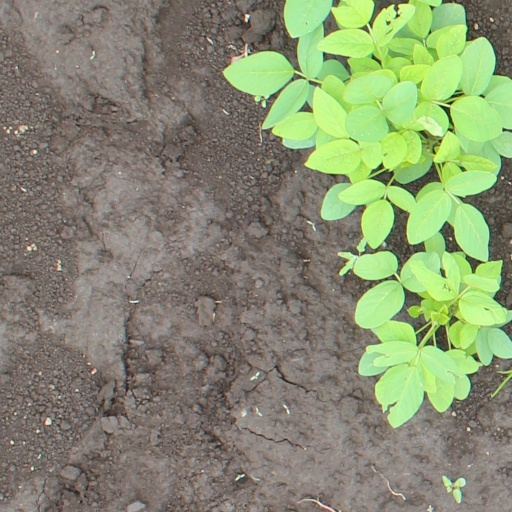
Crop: soybean